Carlton Town F.C.

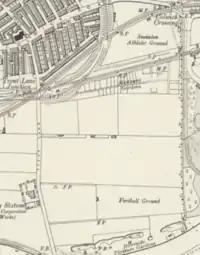
1920 Ordnance Survey map depicting the club's Colwick Road ground "(bottom right)", Sneinton's home between 1905 and 1942

Though the club sought away matches as early as October 1904, May 1905 saw Sneinton gain use of the Sneinton Cricket Club and Ground on Colwick Road. Located on the Colwick Lawn Estate, its owner, the Earl Manvers, led the Sneinton Improvement Committee in providing "a ground possessing many natural and distinct advantages". Chiefly intended for cricket, its eight-and-a-half acres, including four pitches, met the needs of both the Sneinton Cricket and Football Club. A "fine new enclosed ground" was reserved for football. Featuring a pavilion and accommodation for players, the facilities cost £300 and were opened by the Sheriff of Nottingham. The "Nottingham Journal" reported the site to be "under water" in December 1909 as a consequence of the adjacent River Trent flooding after heavy precipitation. By July 1913, the Improvement Committee moved to sub-let the team's ground, leading the club to appoint a deputation through which to protest.